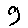
Label: 9